Jonas J. Pierce House

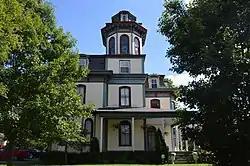
Front of the house

Jonas J. Pierce House is a historic home located at Sharpsville, Mercer County, Pennsylvania. It was built in 1868, and is a three-story, wood-frame residence in the Second Empire style. It is three bays by five bays, and features a mansard roof and large octagonal tower. The house was converted to apartments about 1942.